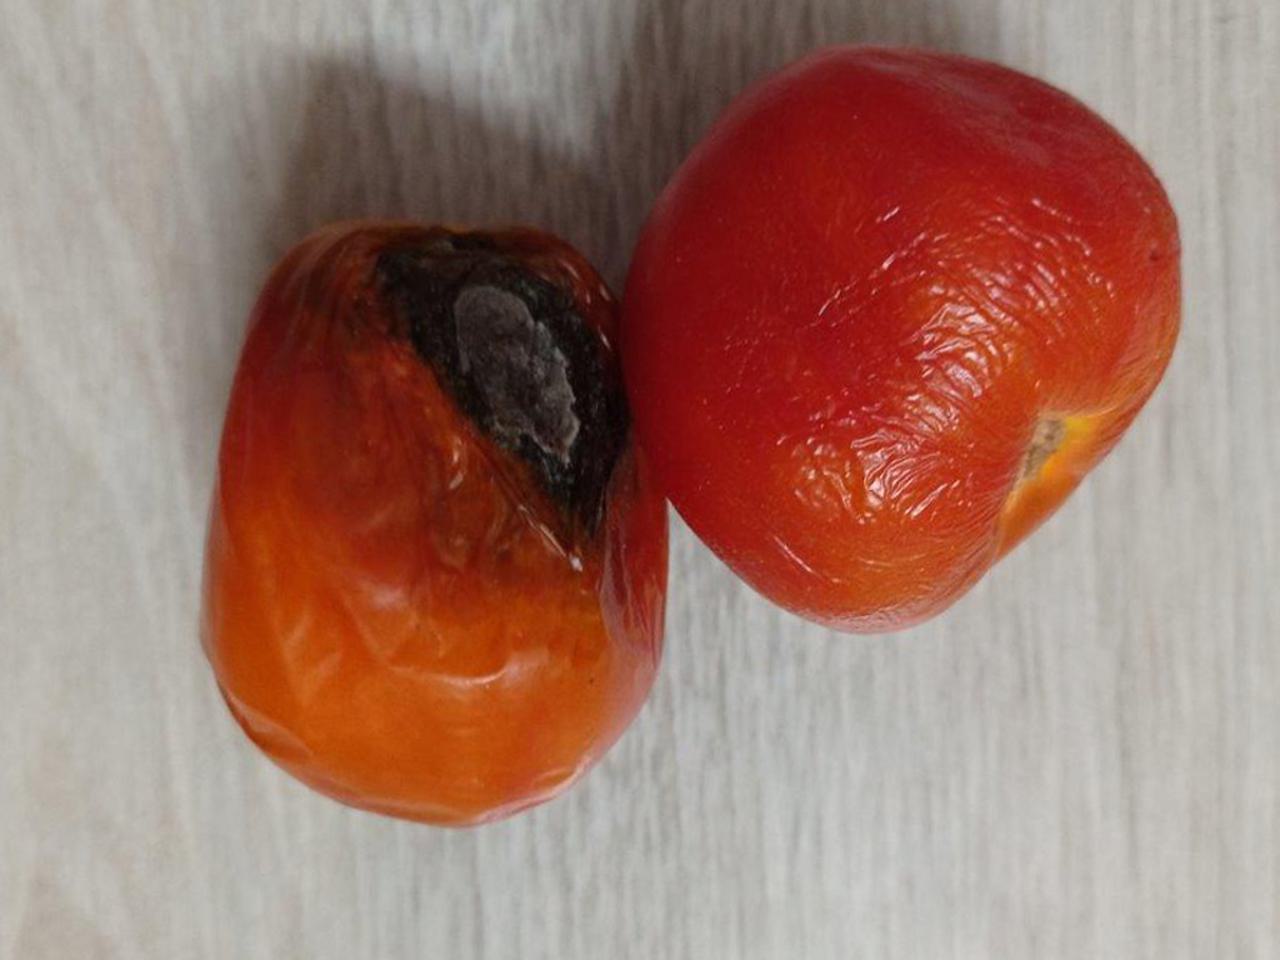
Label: Rotten